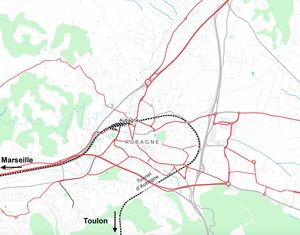
Plan ferroviaire d'Aubagne
Aubagne est une commune située dans le département des Bouches-du-Rhône en région Provence-Alpes-Côte d'Azur dans le Sud-Est de la France.